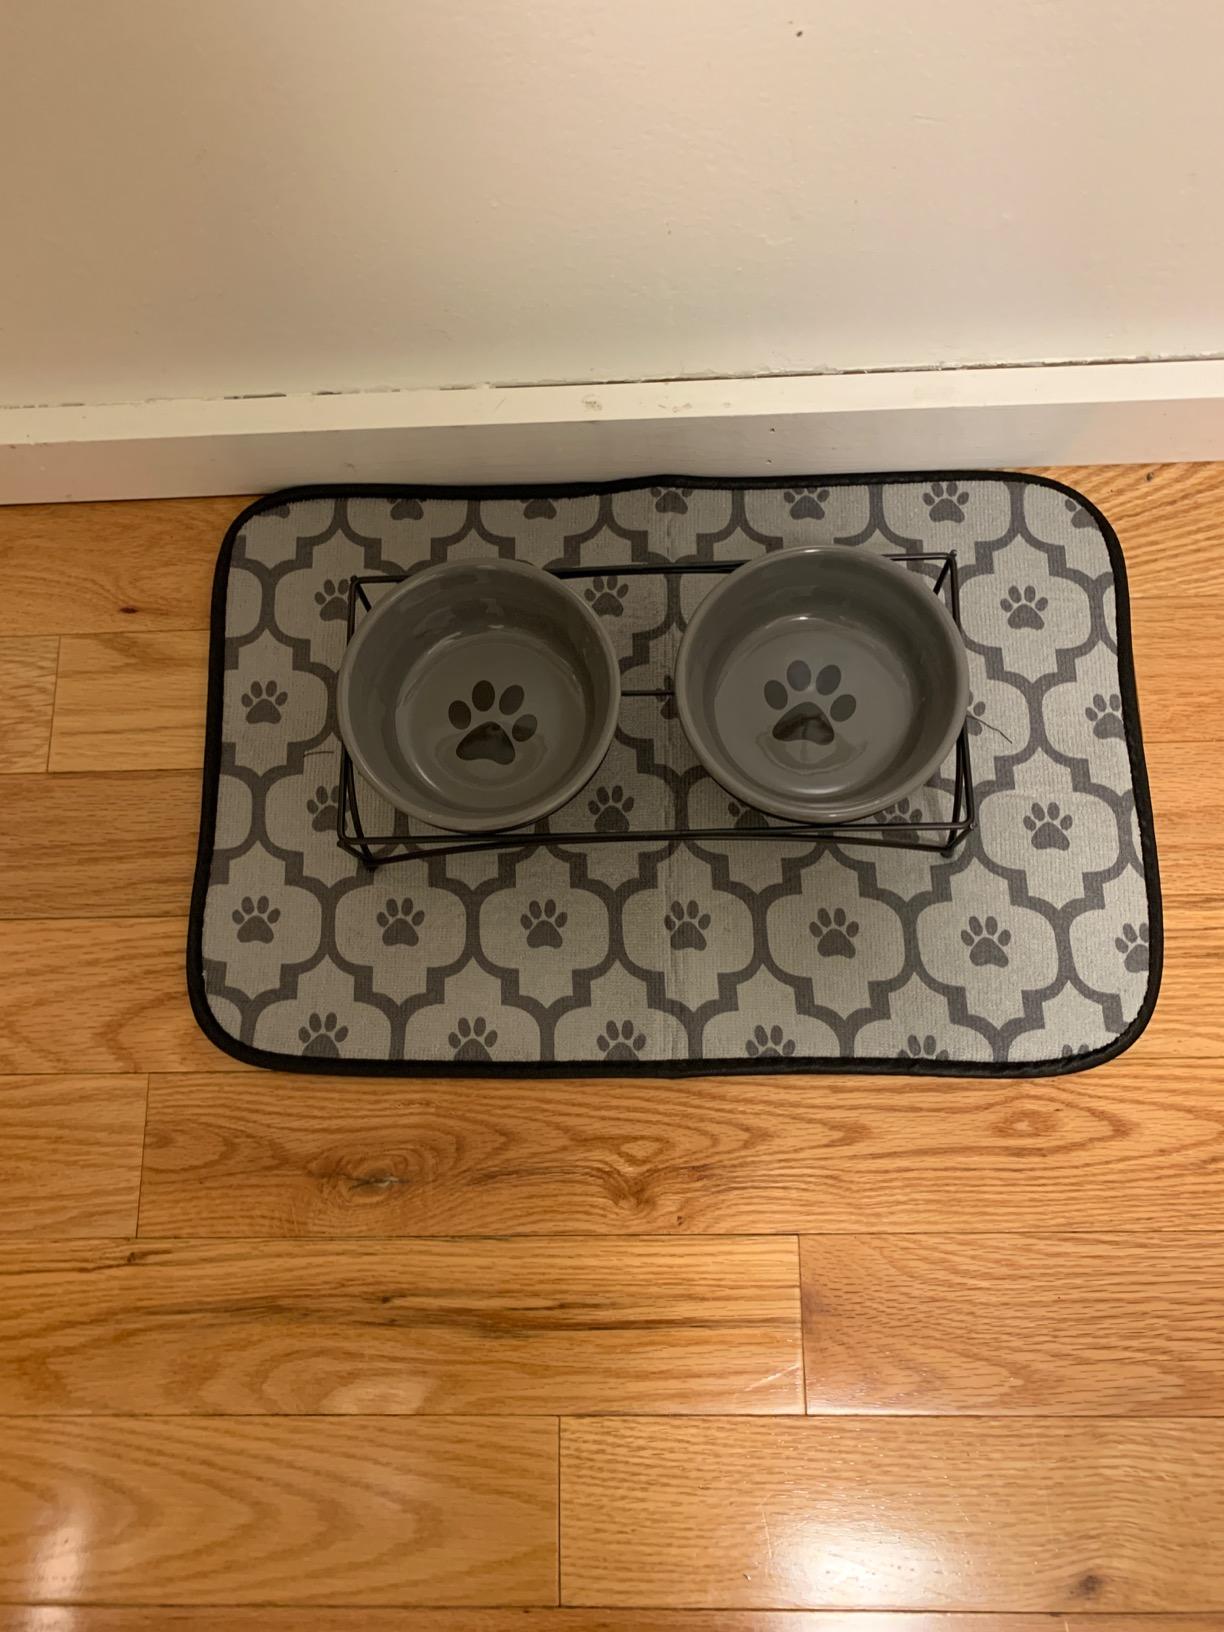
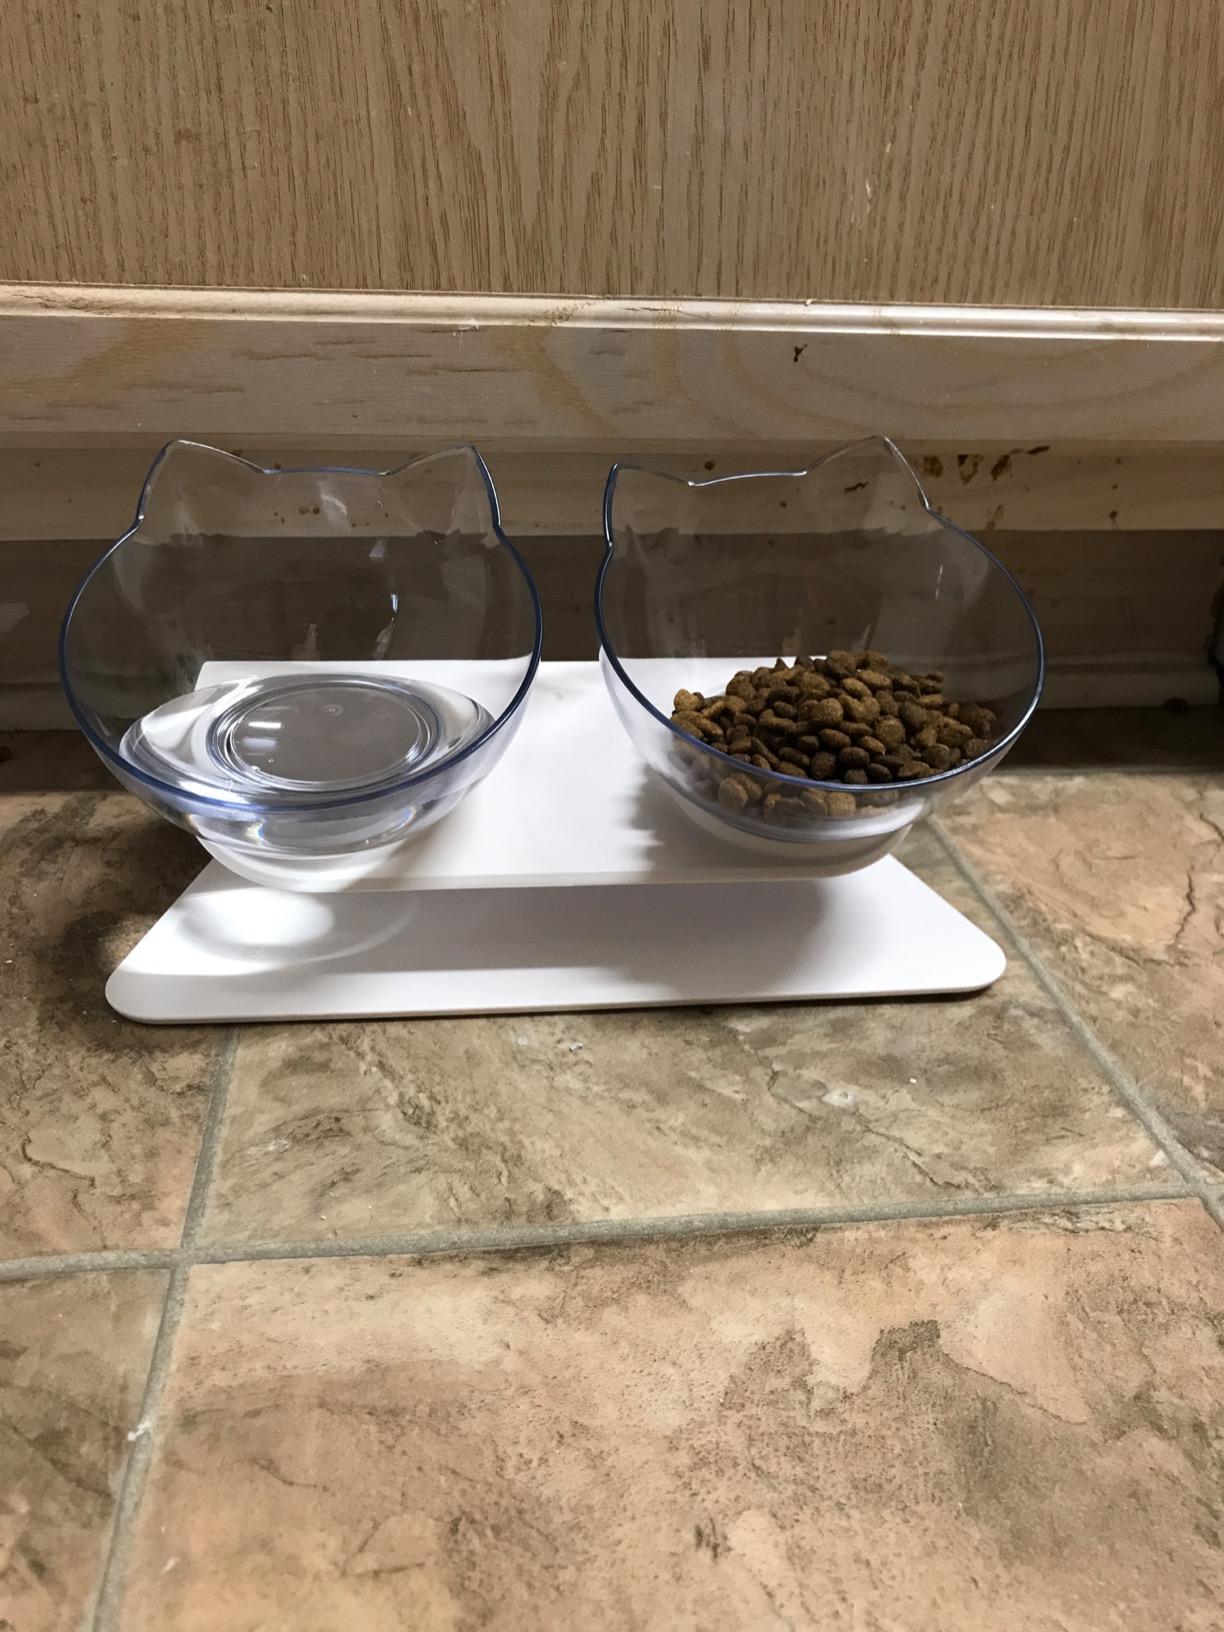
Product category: items_bowl
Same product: no